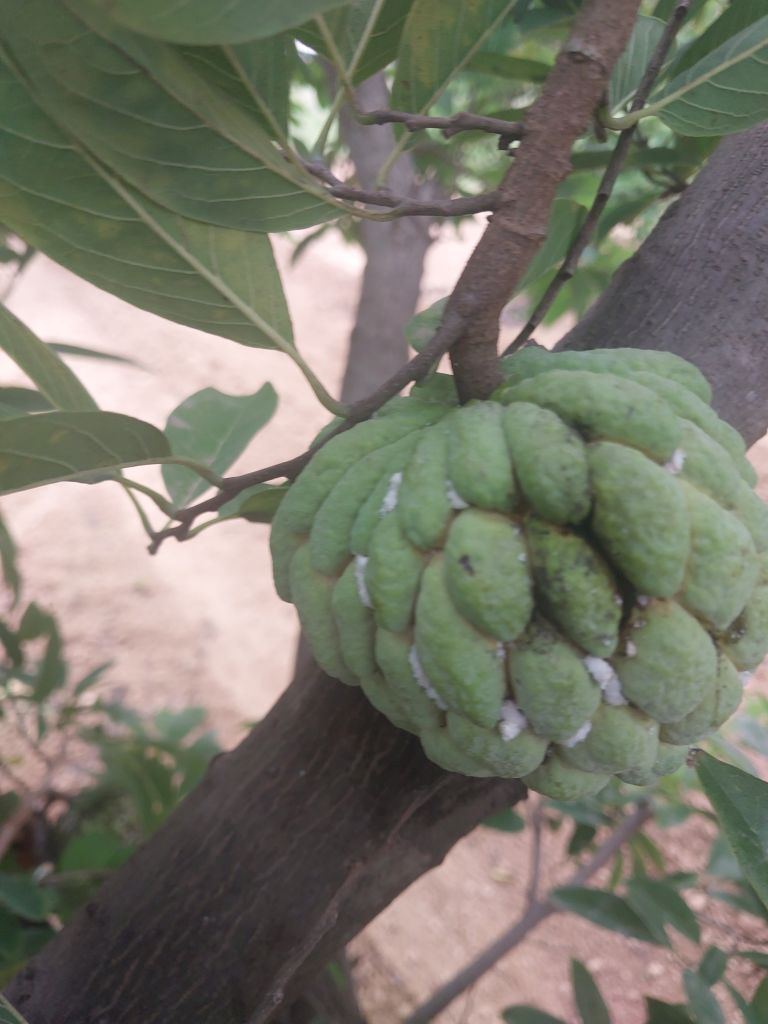
Disease label: Athracnose